Compressed natural gas

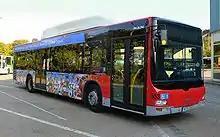
CNG powered bus in Germany

In Singapore, CNG was once used by public transport vehicles like buses and taxis, as well as goods vehicles until 2018. During its heyday in 2008 onwards, more owners of private cars had sought interest in converting their petrol-driven vehicles to also run on CNG – due to rising petrol prices. The initial cost of converting a regular vehicle to dual fuel at the German conversion workshop of C. Melchers, for example, is around S$3,800; with the promise of real cost-savings that dual-fuel vehicles bring over the long term.